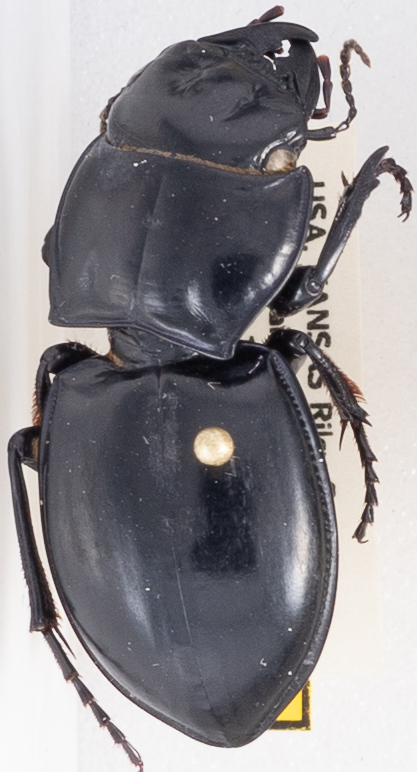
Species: Pasimachus californicus
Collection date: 2019-09-09
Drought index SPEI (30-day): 1.594
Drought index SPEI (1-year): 1.69
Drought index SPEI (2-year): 1.13